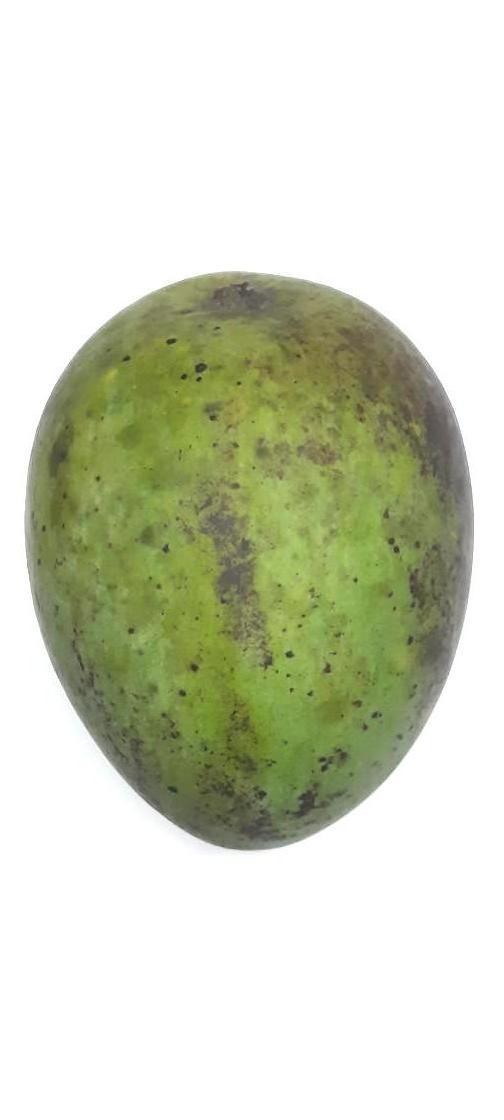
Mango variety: Harivanga